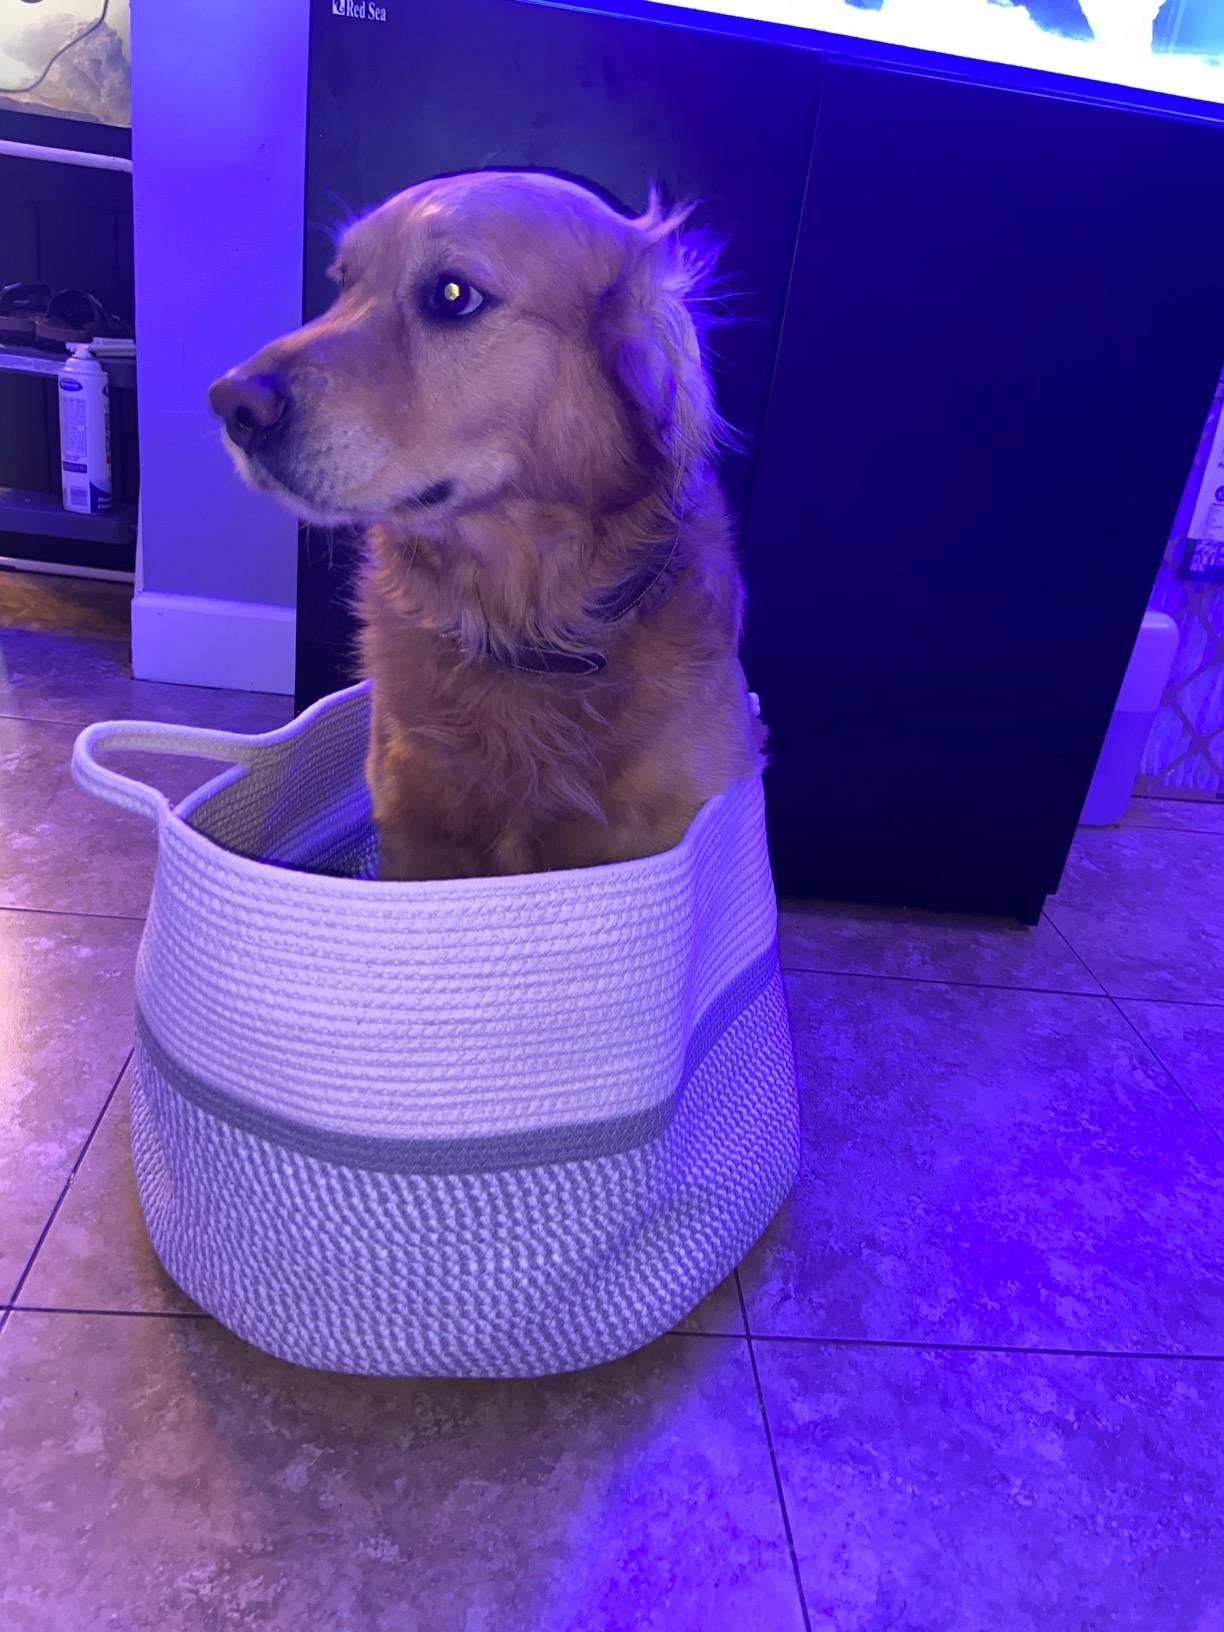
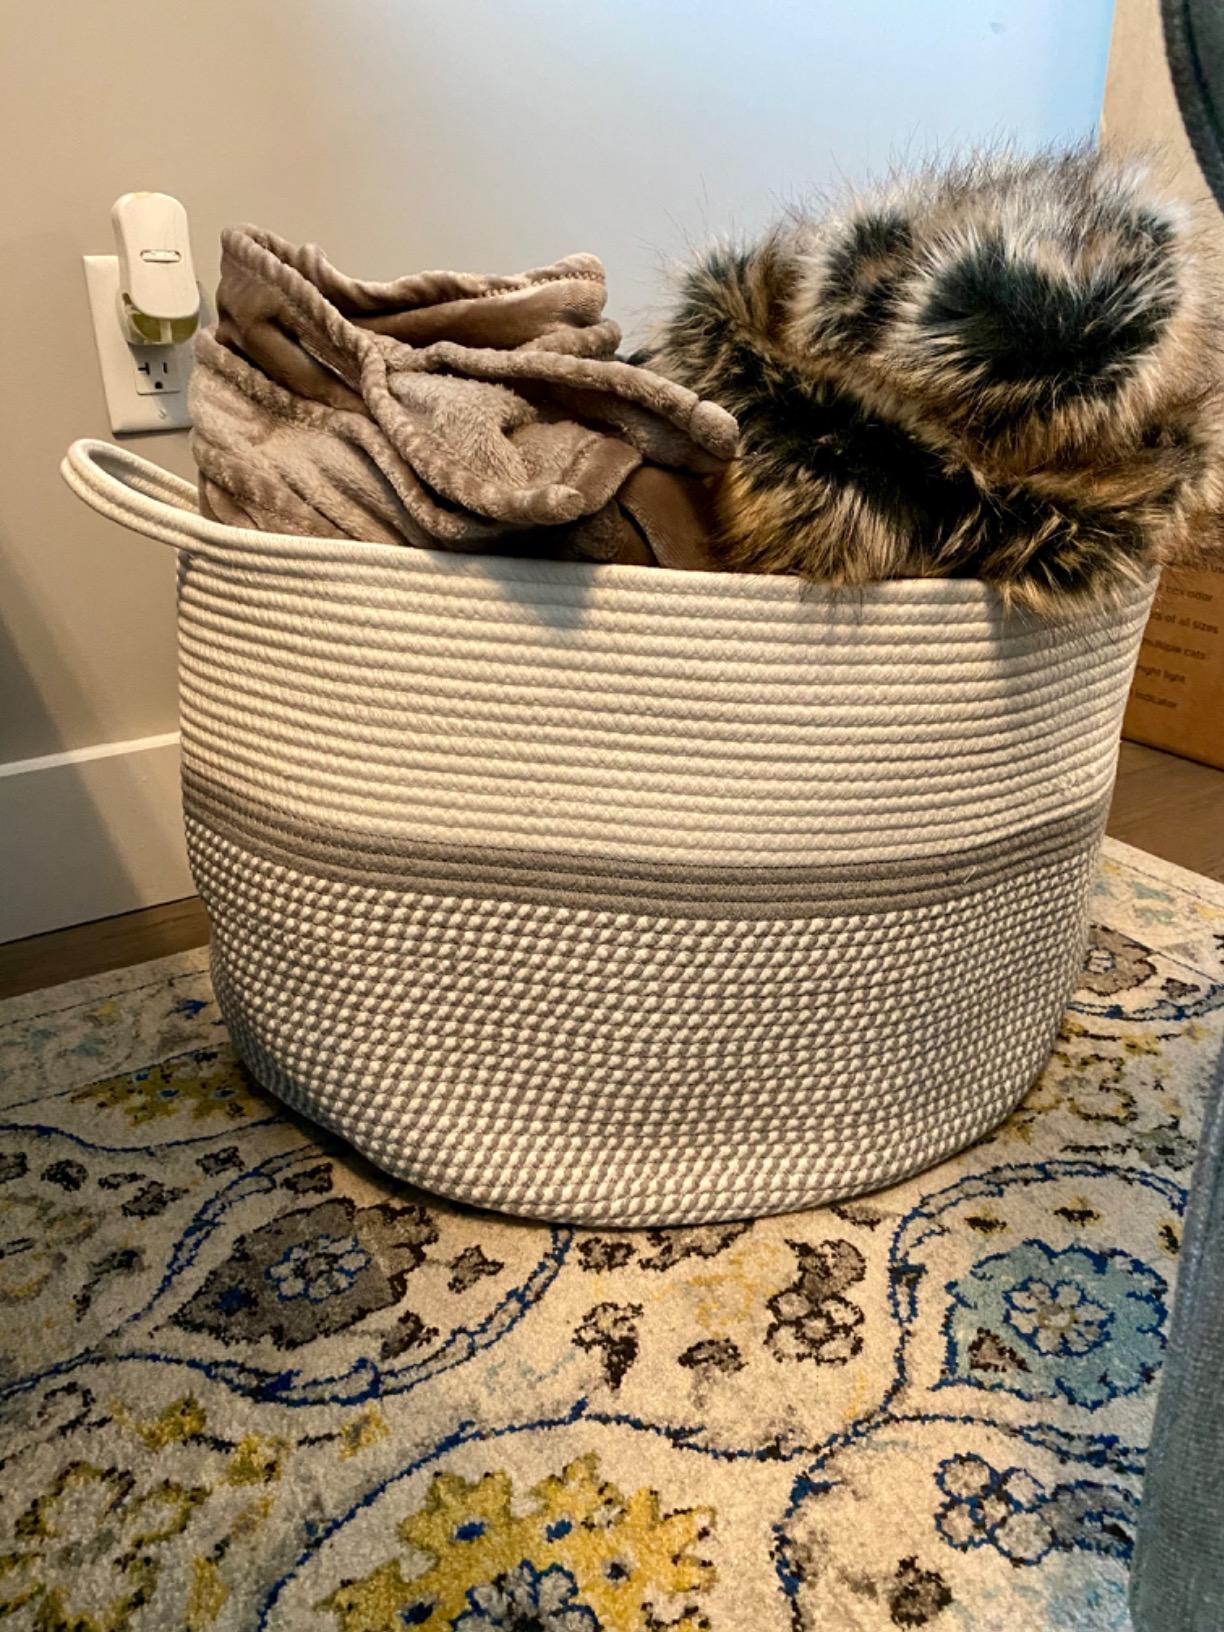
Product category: items_hamper
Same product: yes